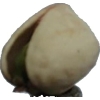
Label: pistachio